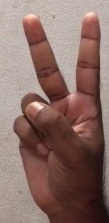
ASL sign: 2